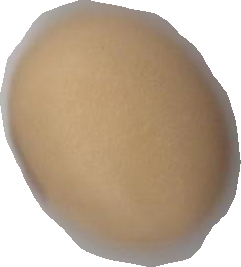
Variety: Anjasmoro